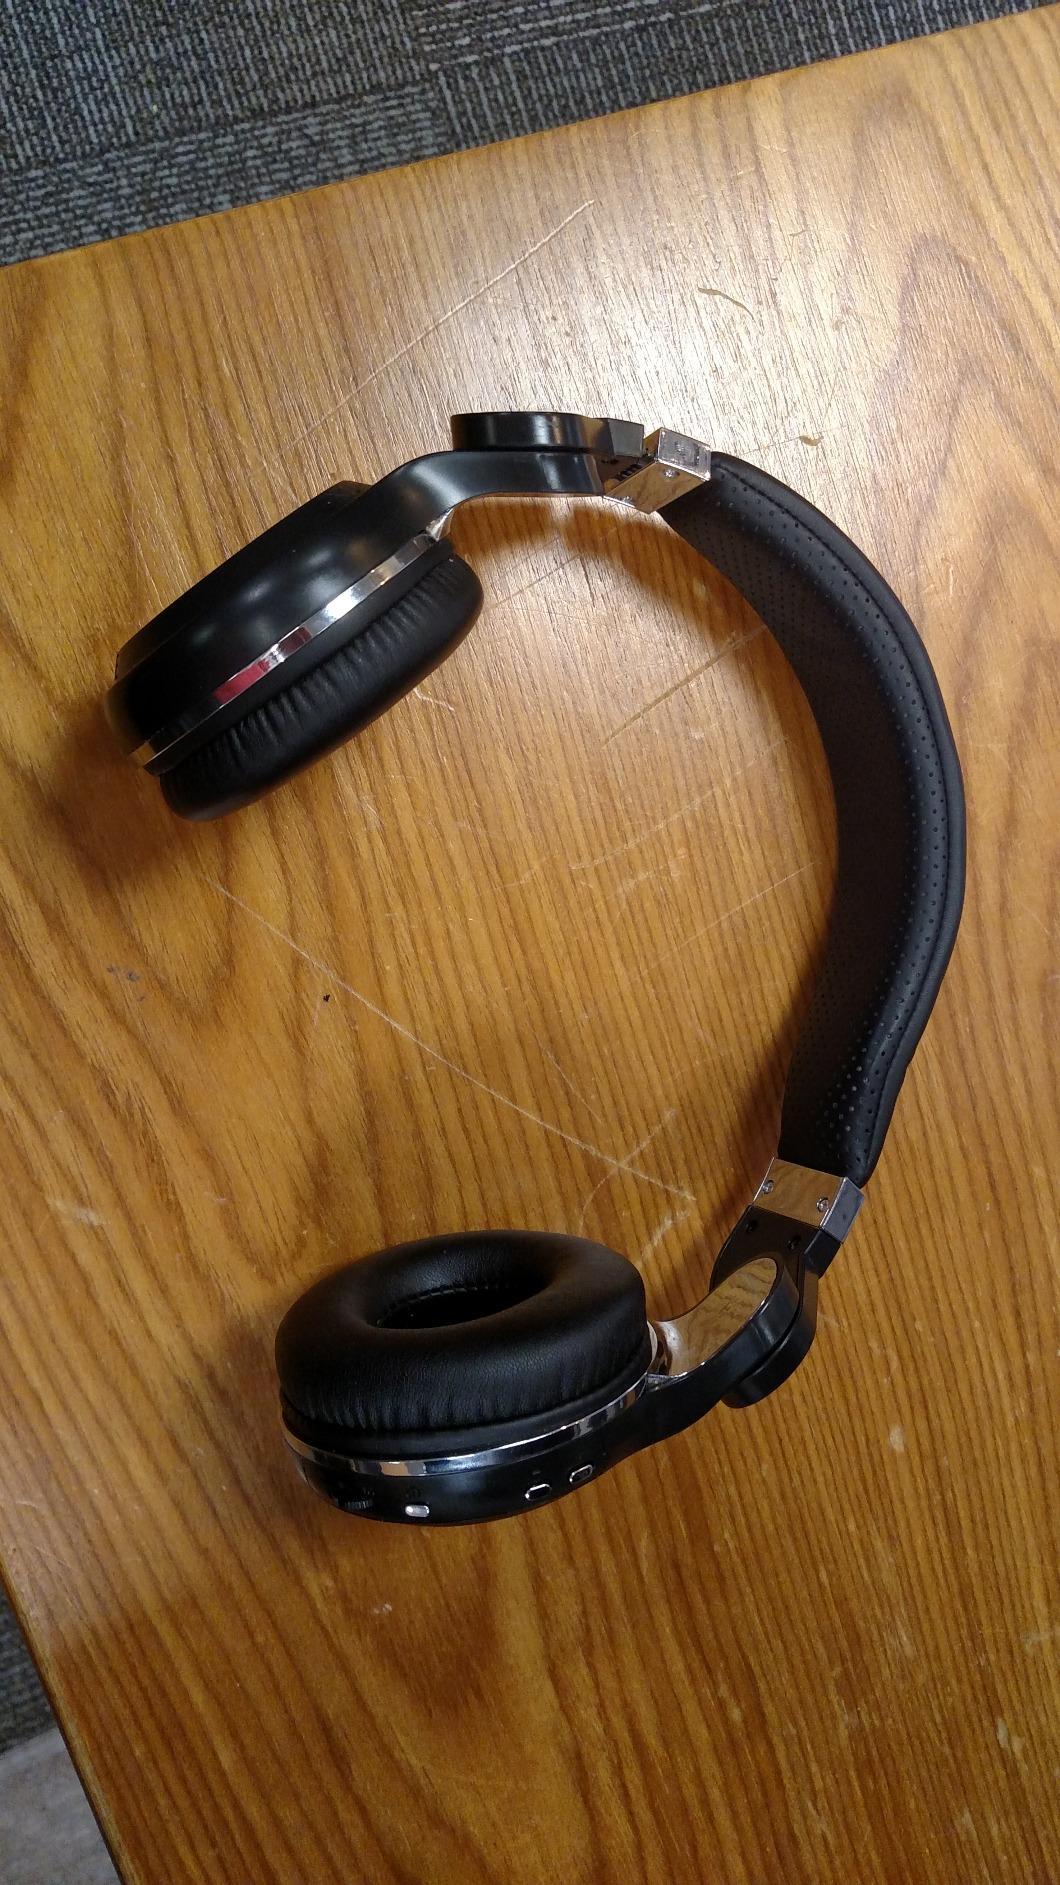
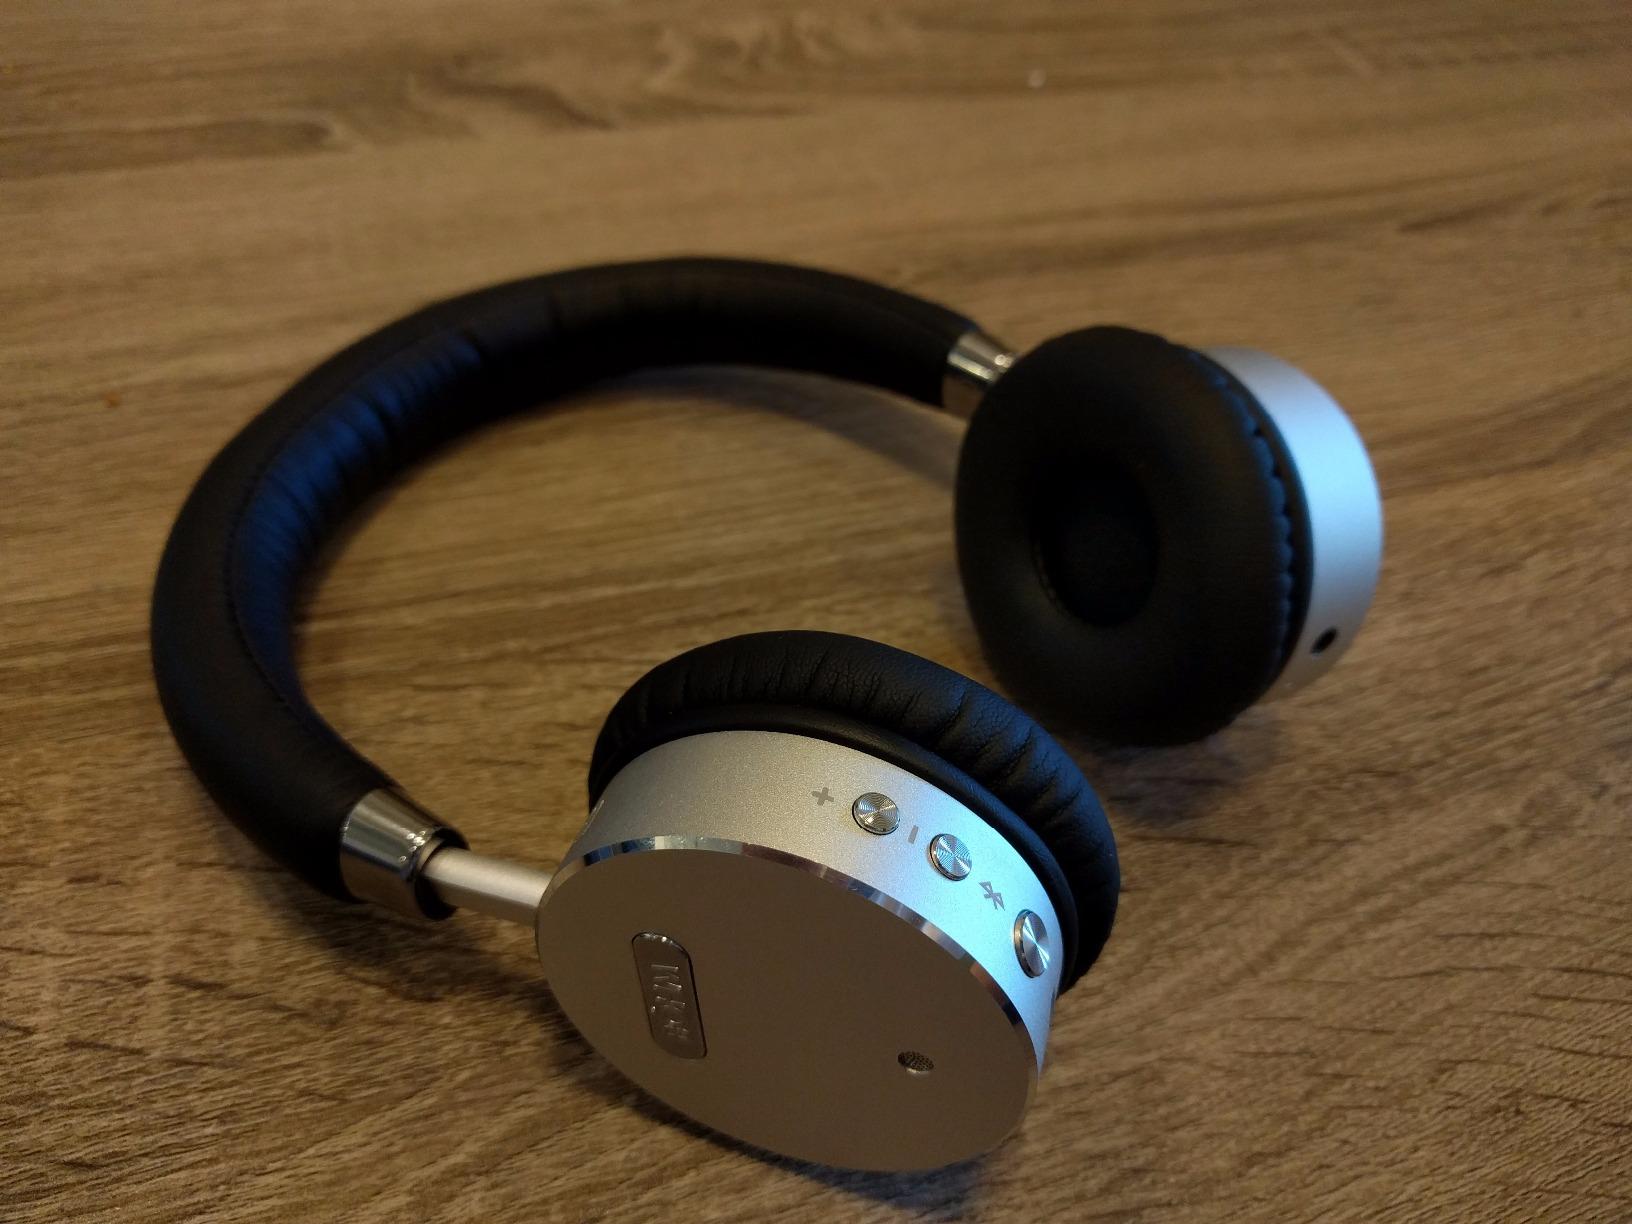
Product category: headphones
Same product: no